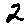
Label: 2